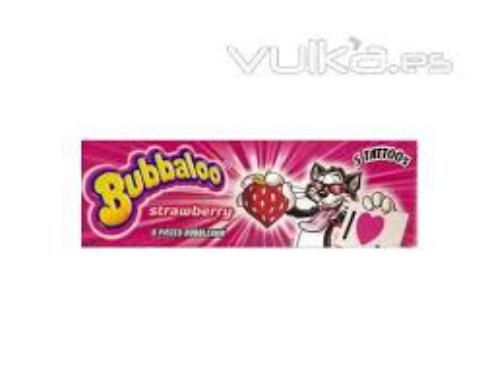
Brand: Bubbaloo
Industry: Food